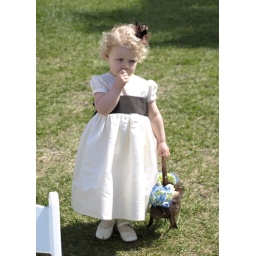
The most adorable flower girl in the world